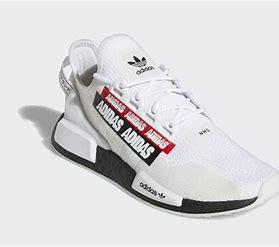
Brand: Adidas
Model: NMD_R1 V2